Musical theatre

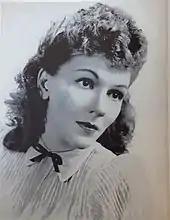
Mary Martin starred in several Broadway hits of this era

"After "Oklahoma!", Rodgers and Hammerstein were the most important contributors to the musical-play form... The examples they set in creating vital plays, often rich with social thought, provided the necessary encouragement for other gifted writers to create musical plays of their own". The two collaborators created an extraordinary collection of some of musical theatre's best loved and most enduring classics, including "Carousel" (1945), "South Pacific" (1949), "The King and I" (1951) and "The Sound of Music" (1959). Some of these musicals treat more serious subject matter than most earlier shows: the villain in "Oklahoma!" is a suspected murderer and psychopath; "Carousel" deals with spousal abuse, thievery, suicide and the afterlife; "South Pacific" explores miscegenation even more thoroughly than "Show Boat"; the hero of "The King and I" dies onstage; and the backdrop of "The Sound of Music" is the annexation of Austria by Nazi Germany in 1938.